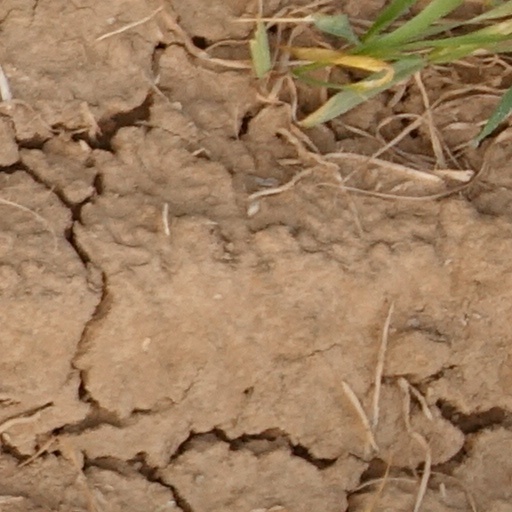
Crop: wheat